The Hussaini Encyclopedia

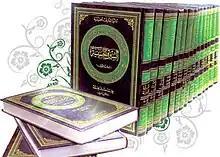
"The Hussaini Encyclopedia"

The Hussaini Encyclopedia (Arabic - دائرة المعارف الحسينية - "Dāʾirat al-maʿārif al-Ḥusaynīyah") is an encyclopedia in Arabic about Husayn ibn Ali, the third Shia imam, and people and places connected to him. Over 105 volumes and over 95 million words have been published. The author, Mohammed Sadiq Al-Karbassi, established the Hussaini Center for Research in London in 1993. The Hussaini Encyclopedia particularly focuses on the aftermath of battle of Karbala.